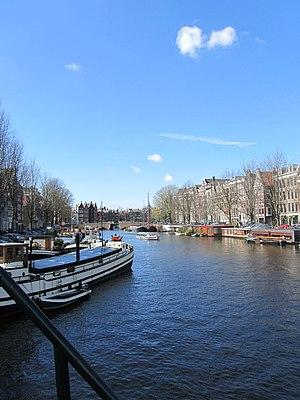
Le Waalseilandsgracht est un large canal de la ville d'Amsterdam. Il est situé à l'est de l'arrondissement de Centrum et relie le Oudeschans à hauteur de la Montelbaanstoren à l'Oosterdok au niveau de la Scheepvaarthuis.